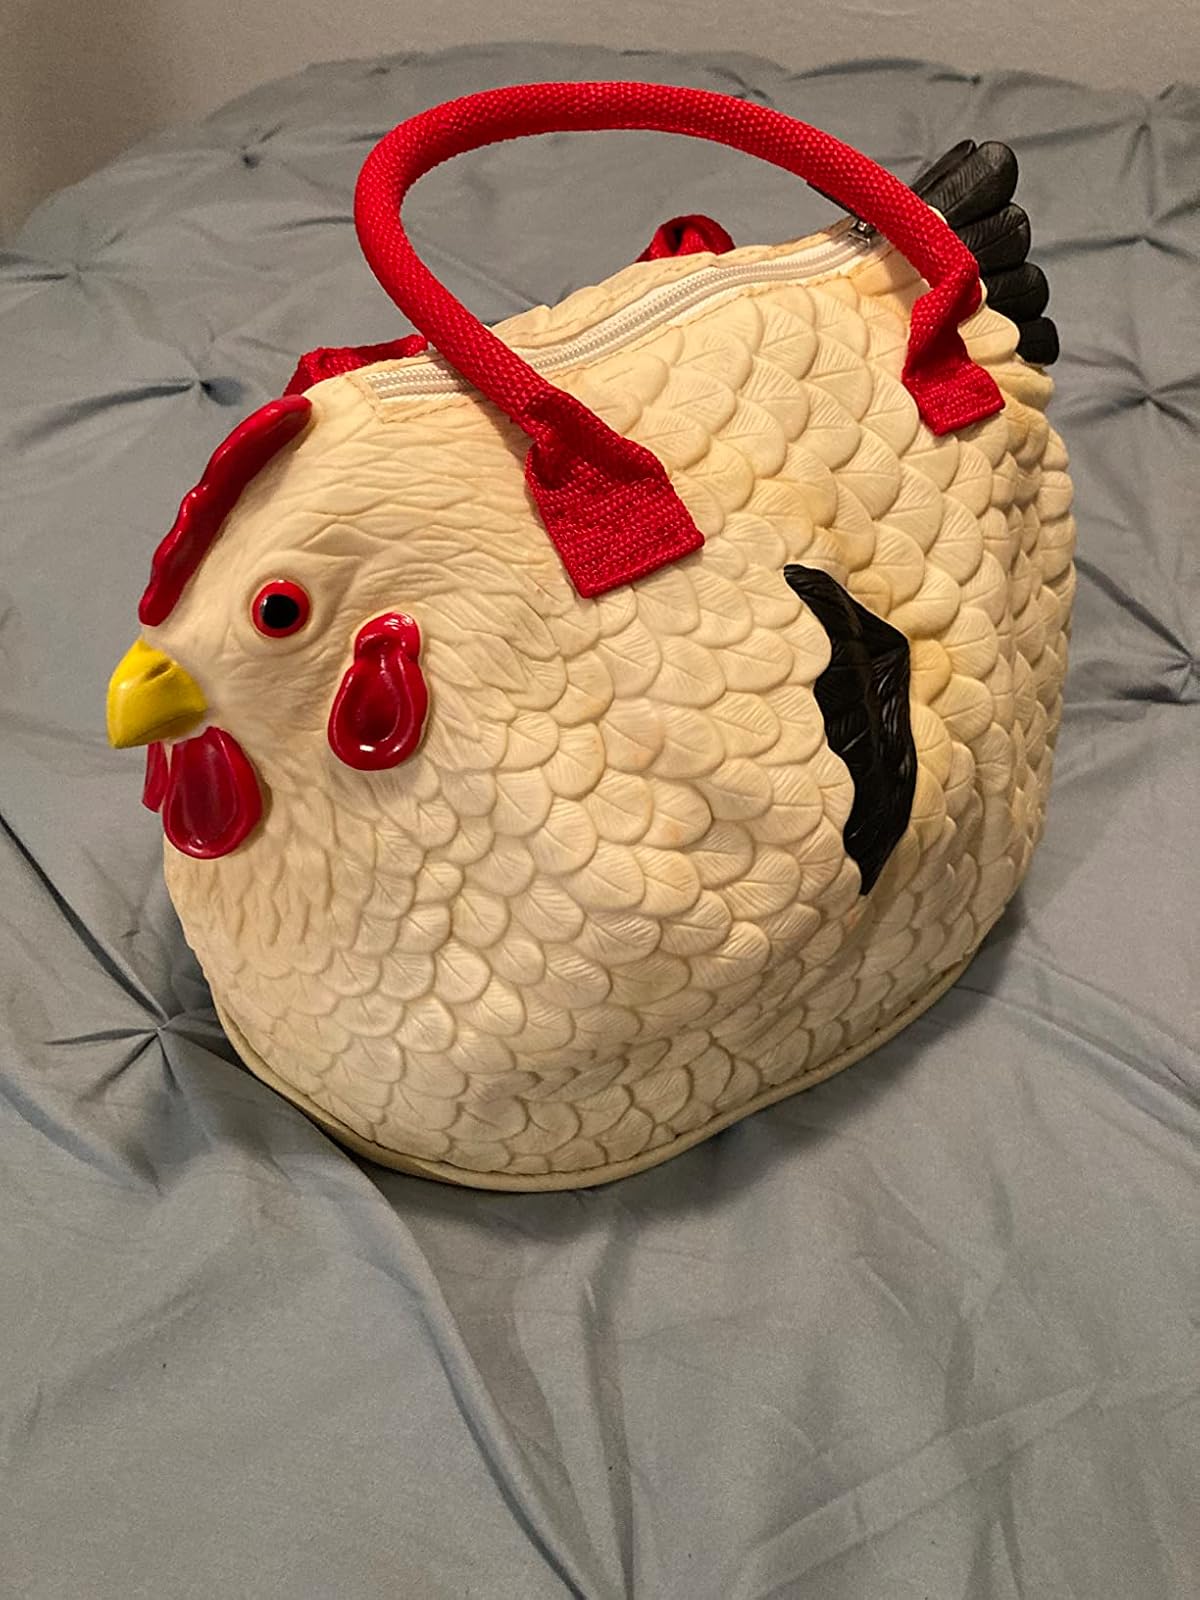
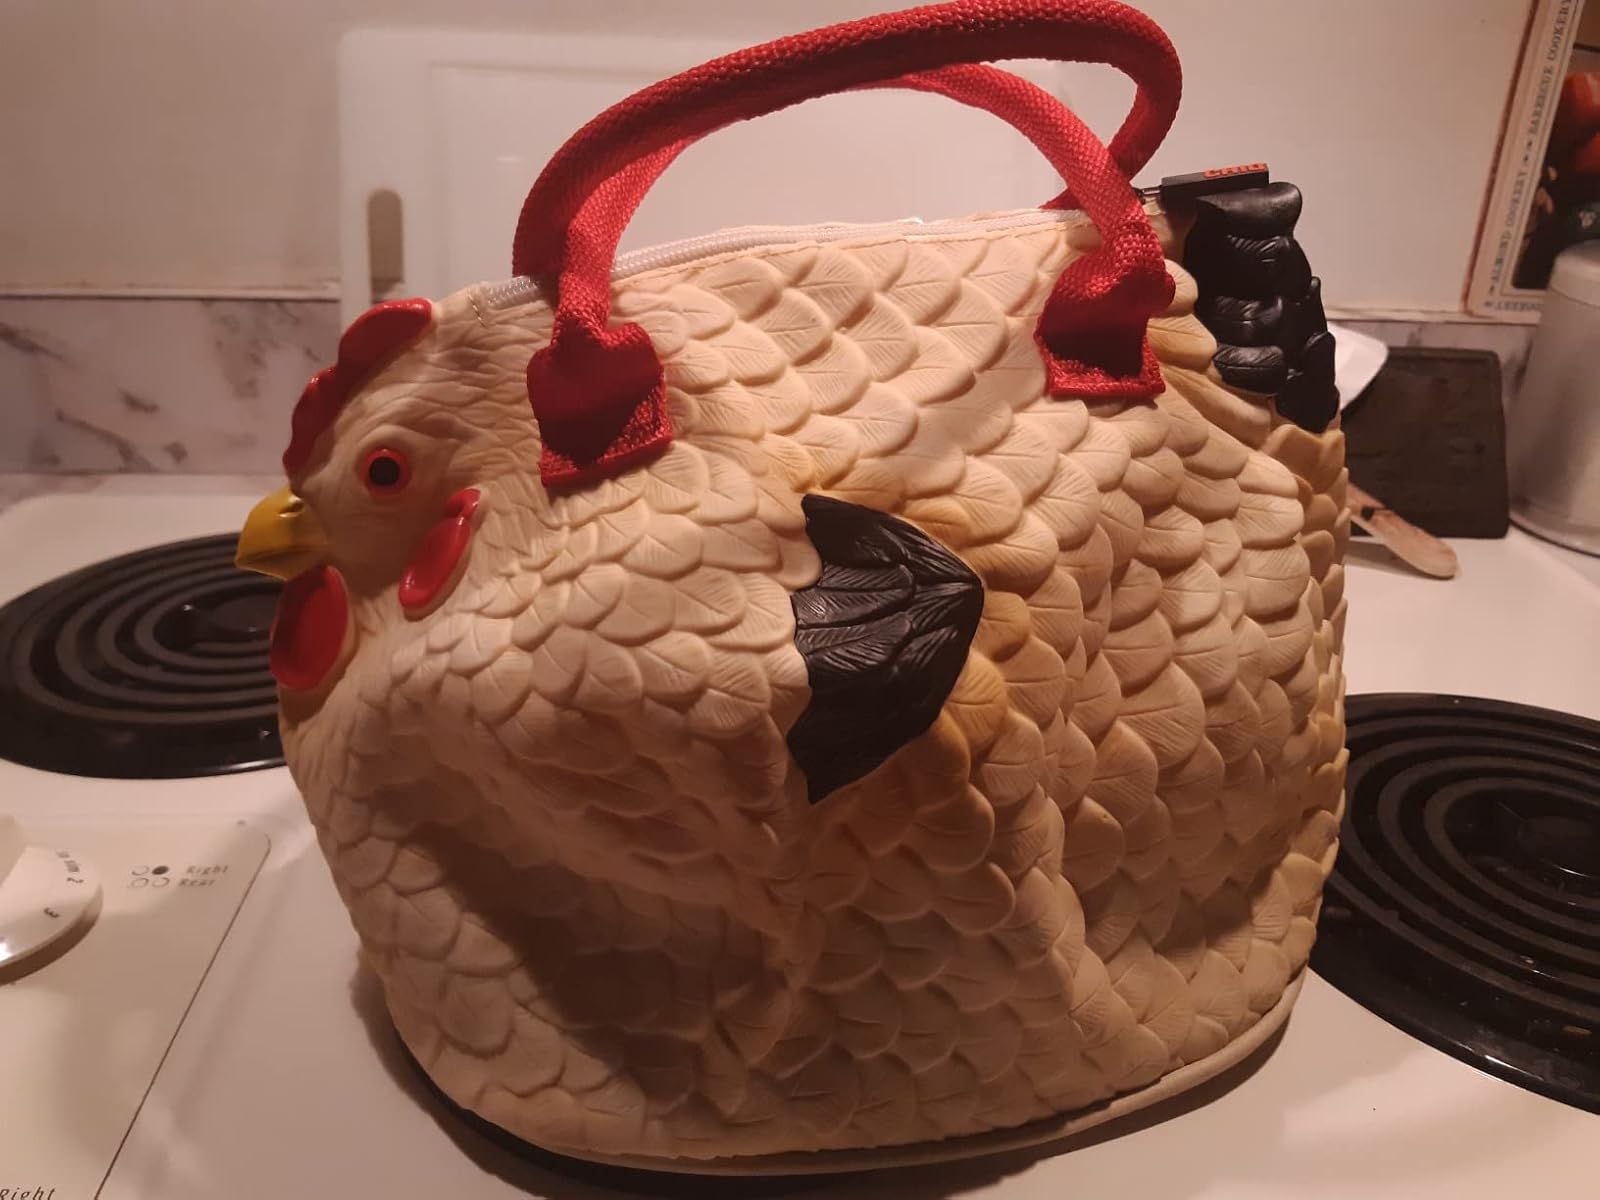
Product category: accessories_handbag
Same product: yes